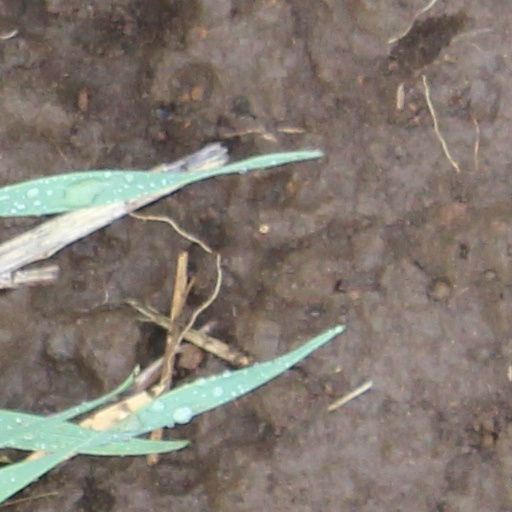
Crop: wheat